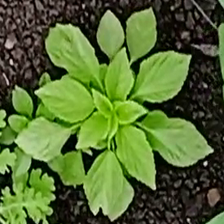
Weed species: Lamber_Quarter_plant(Chenopodium )